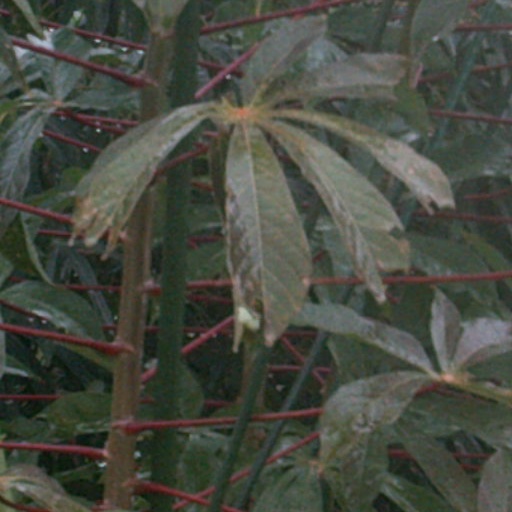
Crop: cassava